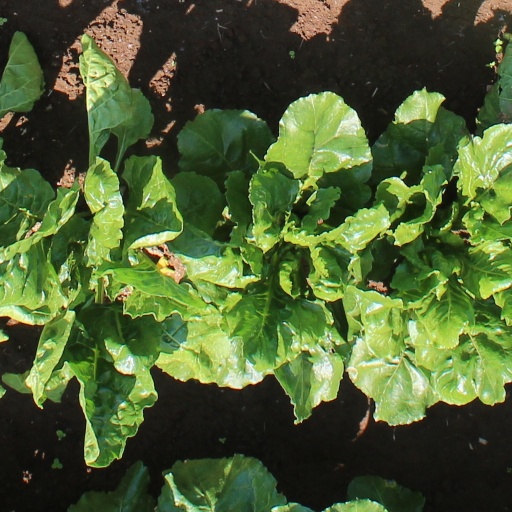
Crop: sugar beet